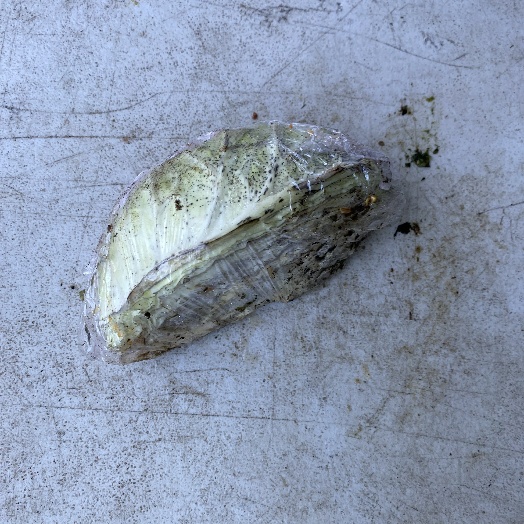
Label: Food Organics